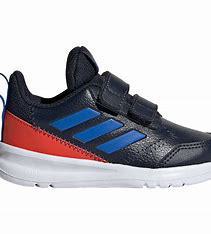
Brand: Adidas
Model: Altarun